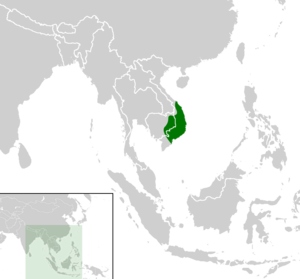
Cyclemys pulchristriata est une espèce de tortues de la famille des Geoemydidae.